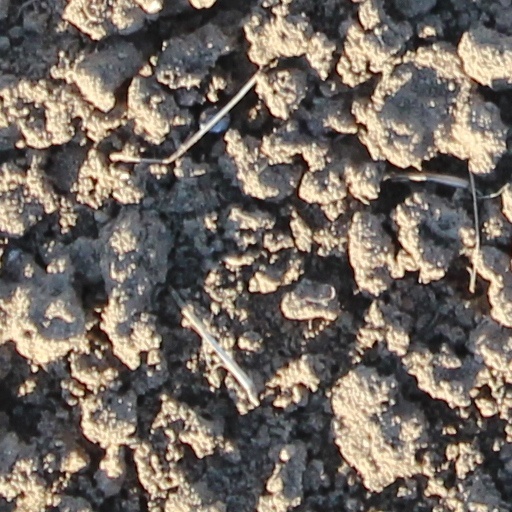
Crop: wheat